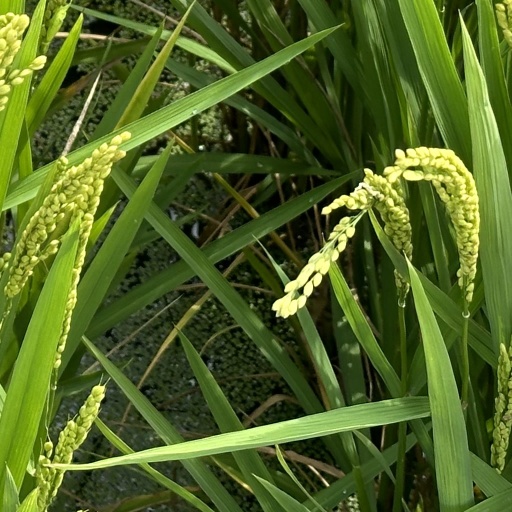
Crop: rice